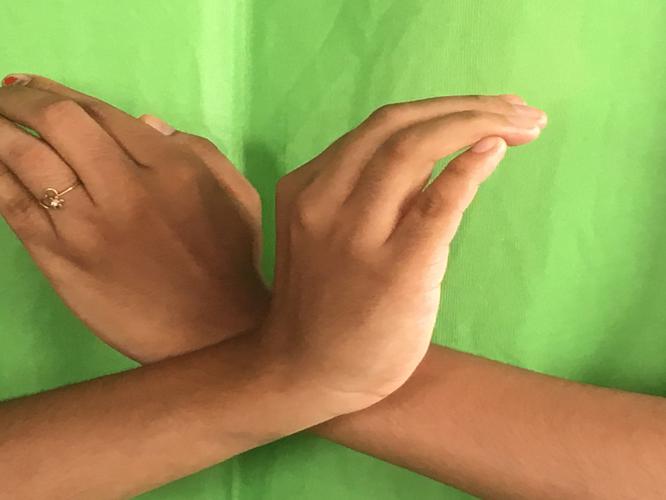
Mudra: Nagabandha
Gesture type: double_hand